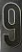
Number: 9